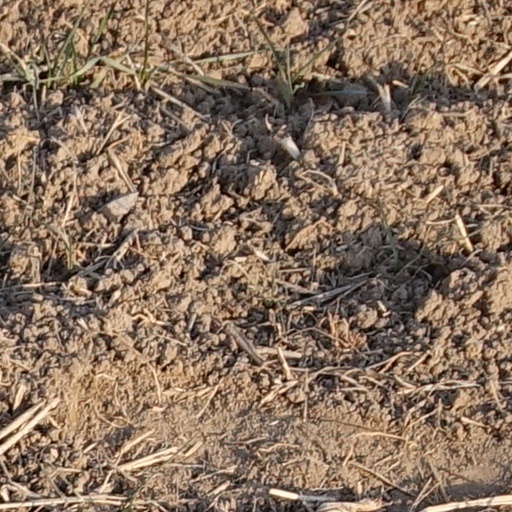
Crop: wheat